Stylianos Harkianakis

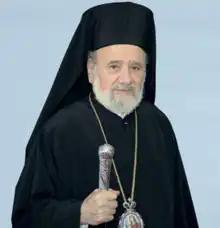

Archbishop Stylianos (Secular name: Stylianos Harkianakis) (b. 29 December 1935 – d. 25 March 2019) was the Greek Orthodox Archbishop of Australia and Primate of the Greek Orthodox Archdiocese of Australia. He served as inaugural and permanent Chairman of the Standing Conference of Canonical Orthodox Churches in Australia and Dean of St Andrew's Greek Orthodox Theological College. He was a theologian specialising in ecclesiology and also a poet.